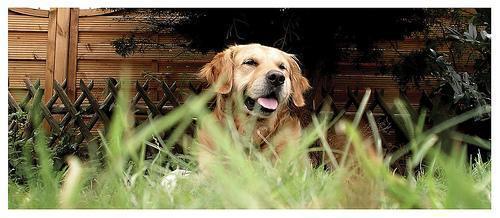
golden_retriever